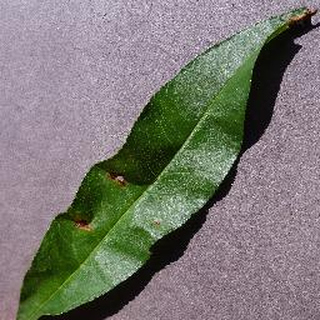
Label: peach_bacterial_spot